Scythians

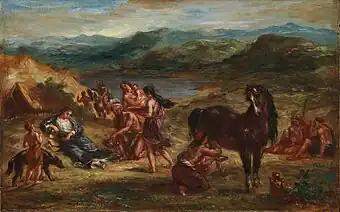
Eugène Delacroix's painting of the Roman poet, Ovid, in exile among the Scythians

Some time around , Scyles was overthrown and executed by his half-brother Octamasadas. As a result of the Scythian kingdom's prosperity during this period, neighbouring populations borrowed elements of Scythian culture: for example, Scythian-type arrowheads were found in Central and Western Europe. The Thracian Getae of the Carpathian and Balkan regions imported large amounts of Scythian-manufactured weapons and horse equipment. Thanks to the close family connections of Octamasadas to the Thracian Odrysian dynasty, contacts between the Scythian kingdom and Odrysian-ruled Thrace intensified during the period from to . Significant Thracian influence consequently appeared in Scythian grave goods.